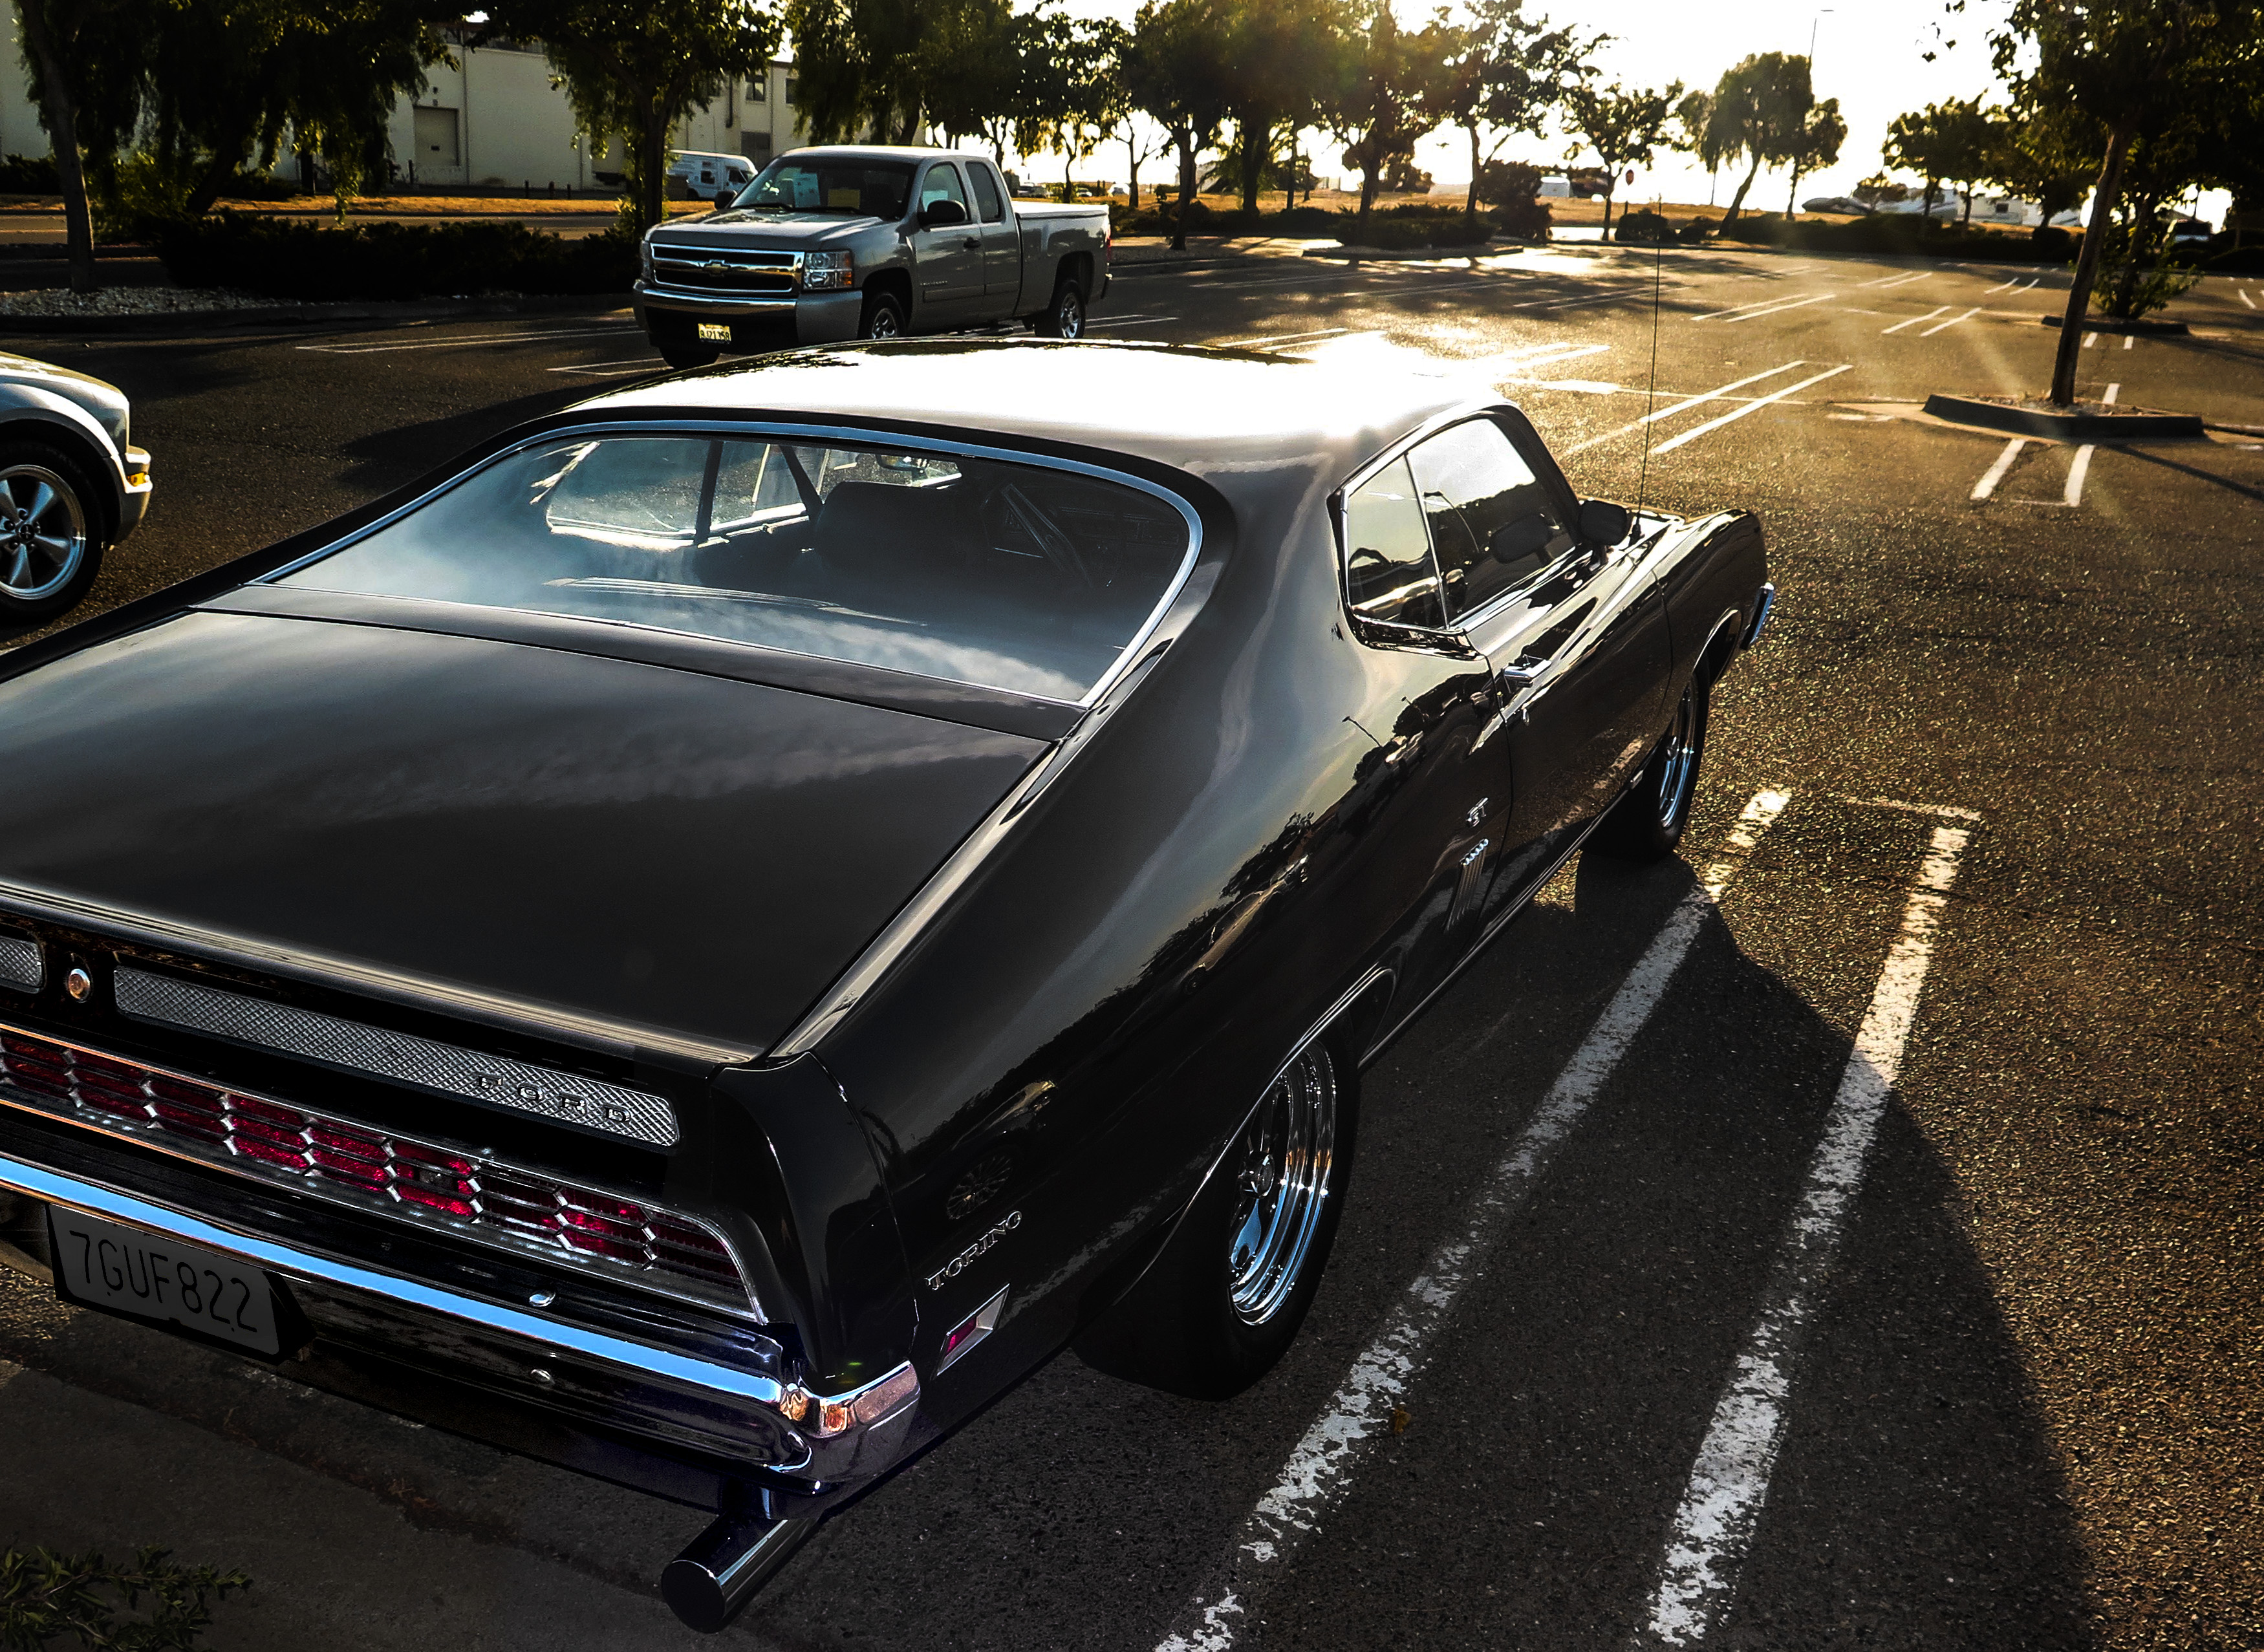
car, vehicle, black, motor vehicle, muscle car, ford, 1970, torino, 34, antique car, auto show, land vehicle, automobile make, automotive exterior, automotive design, performance car